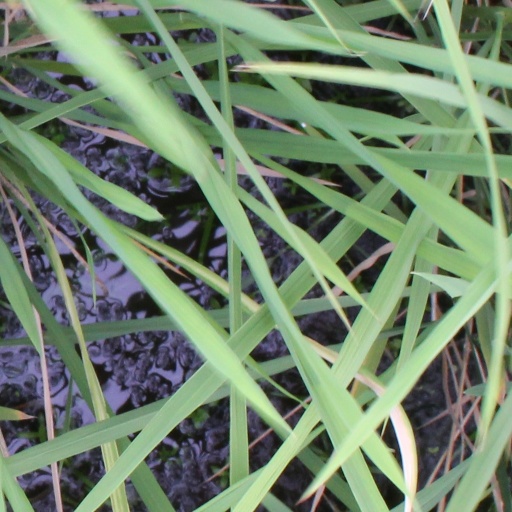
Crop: rice